Justin Lockey

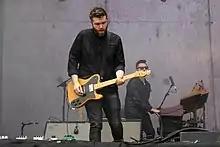
Lockey performing with Editors, 2016

After the departure of Chris Urbanowicz from the band, Lockey was drafted in, initially to play the lead guitar for a small run of gigs leading up to and including headlining Rock Werchter Festival in Belgium 2012.